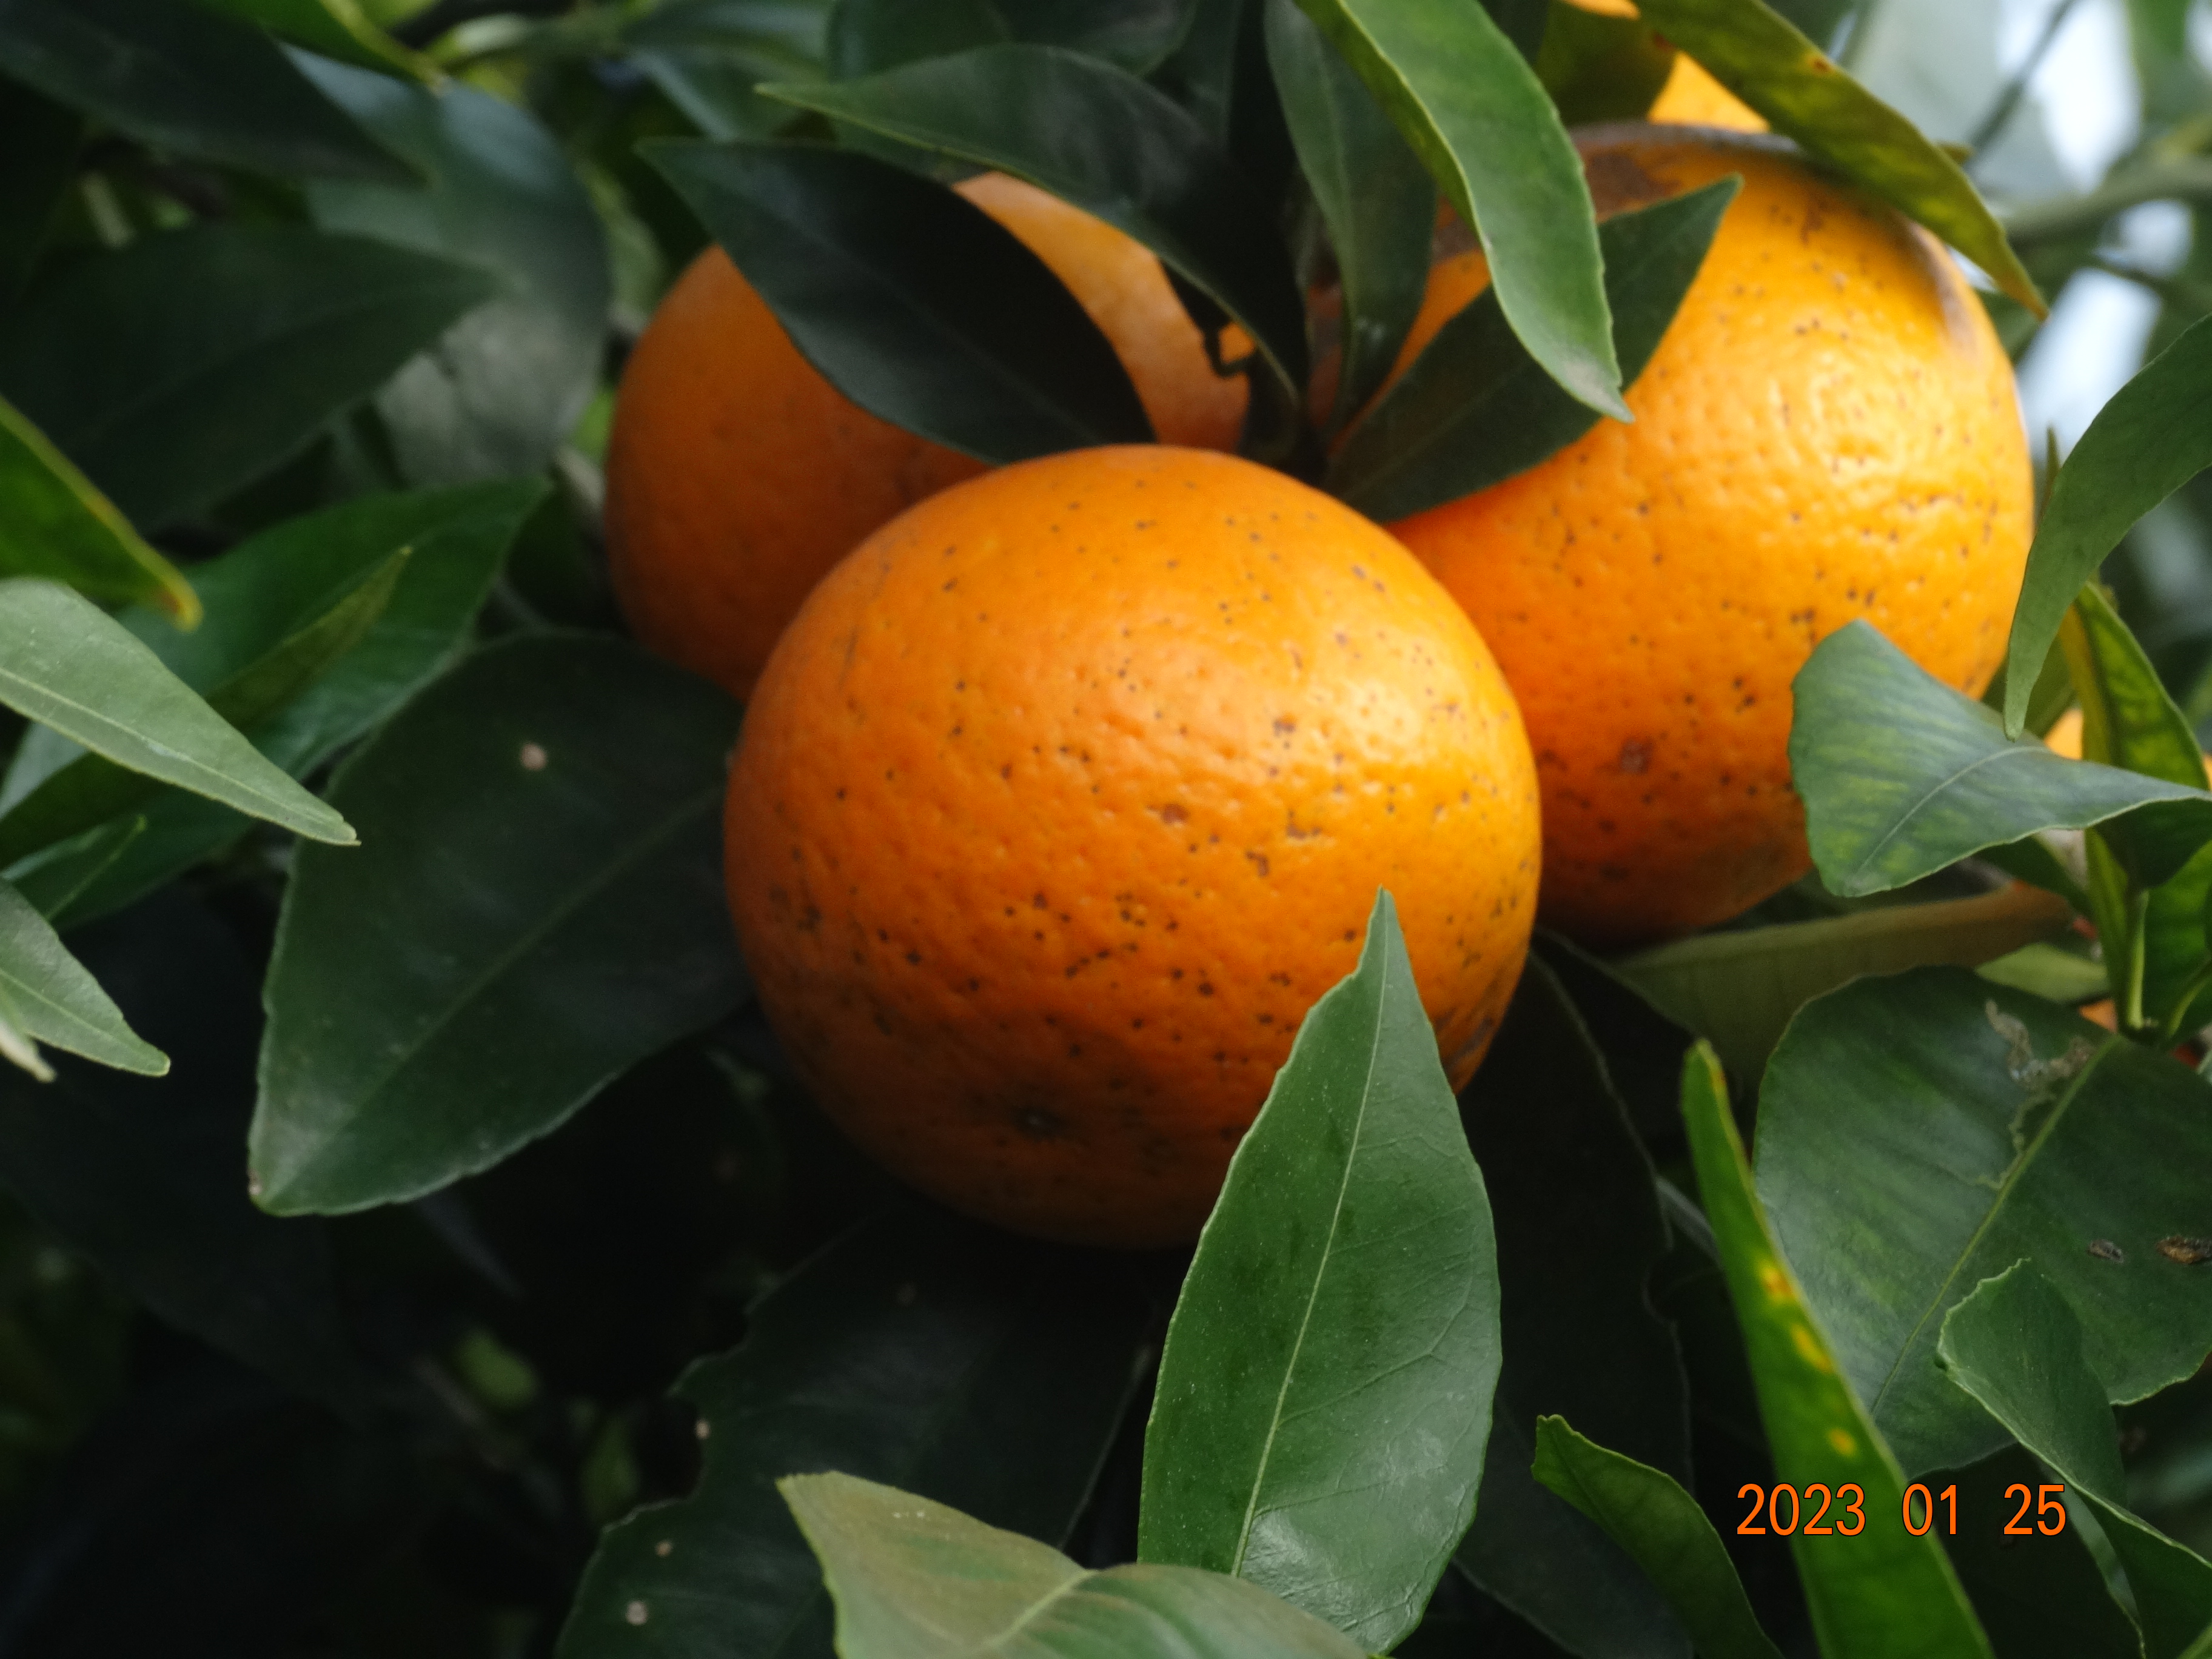
Citrus fruit variety: murcott